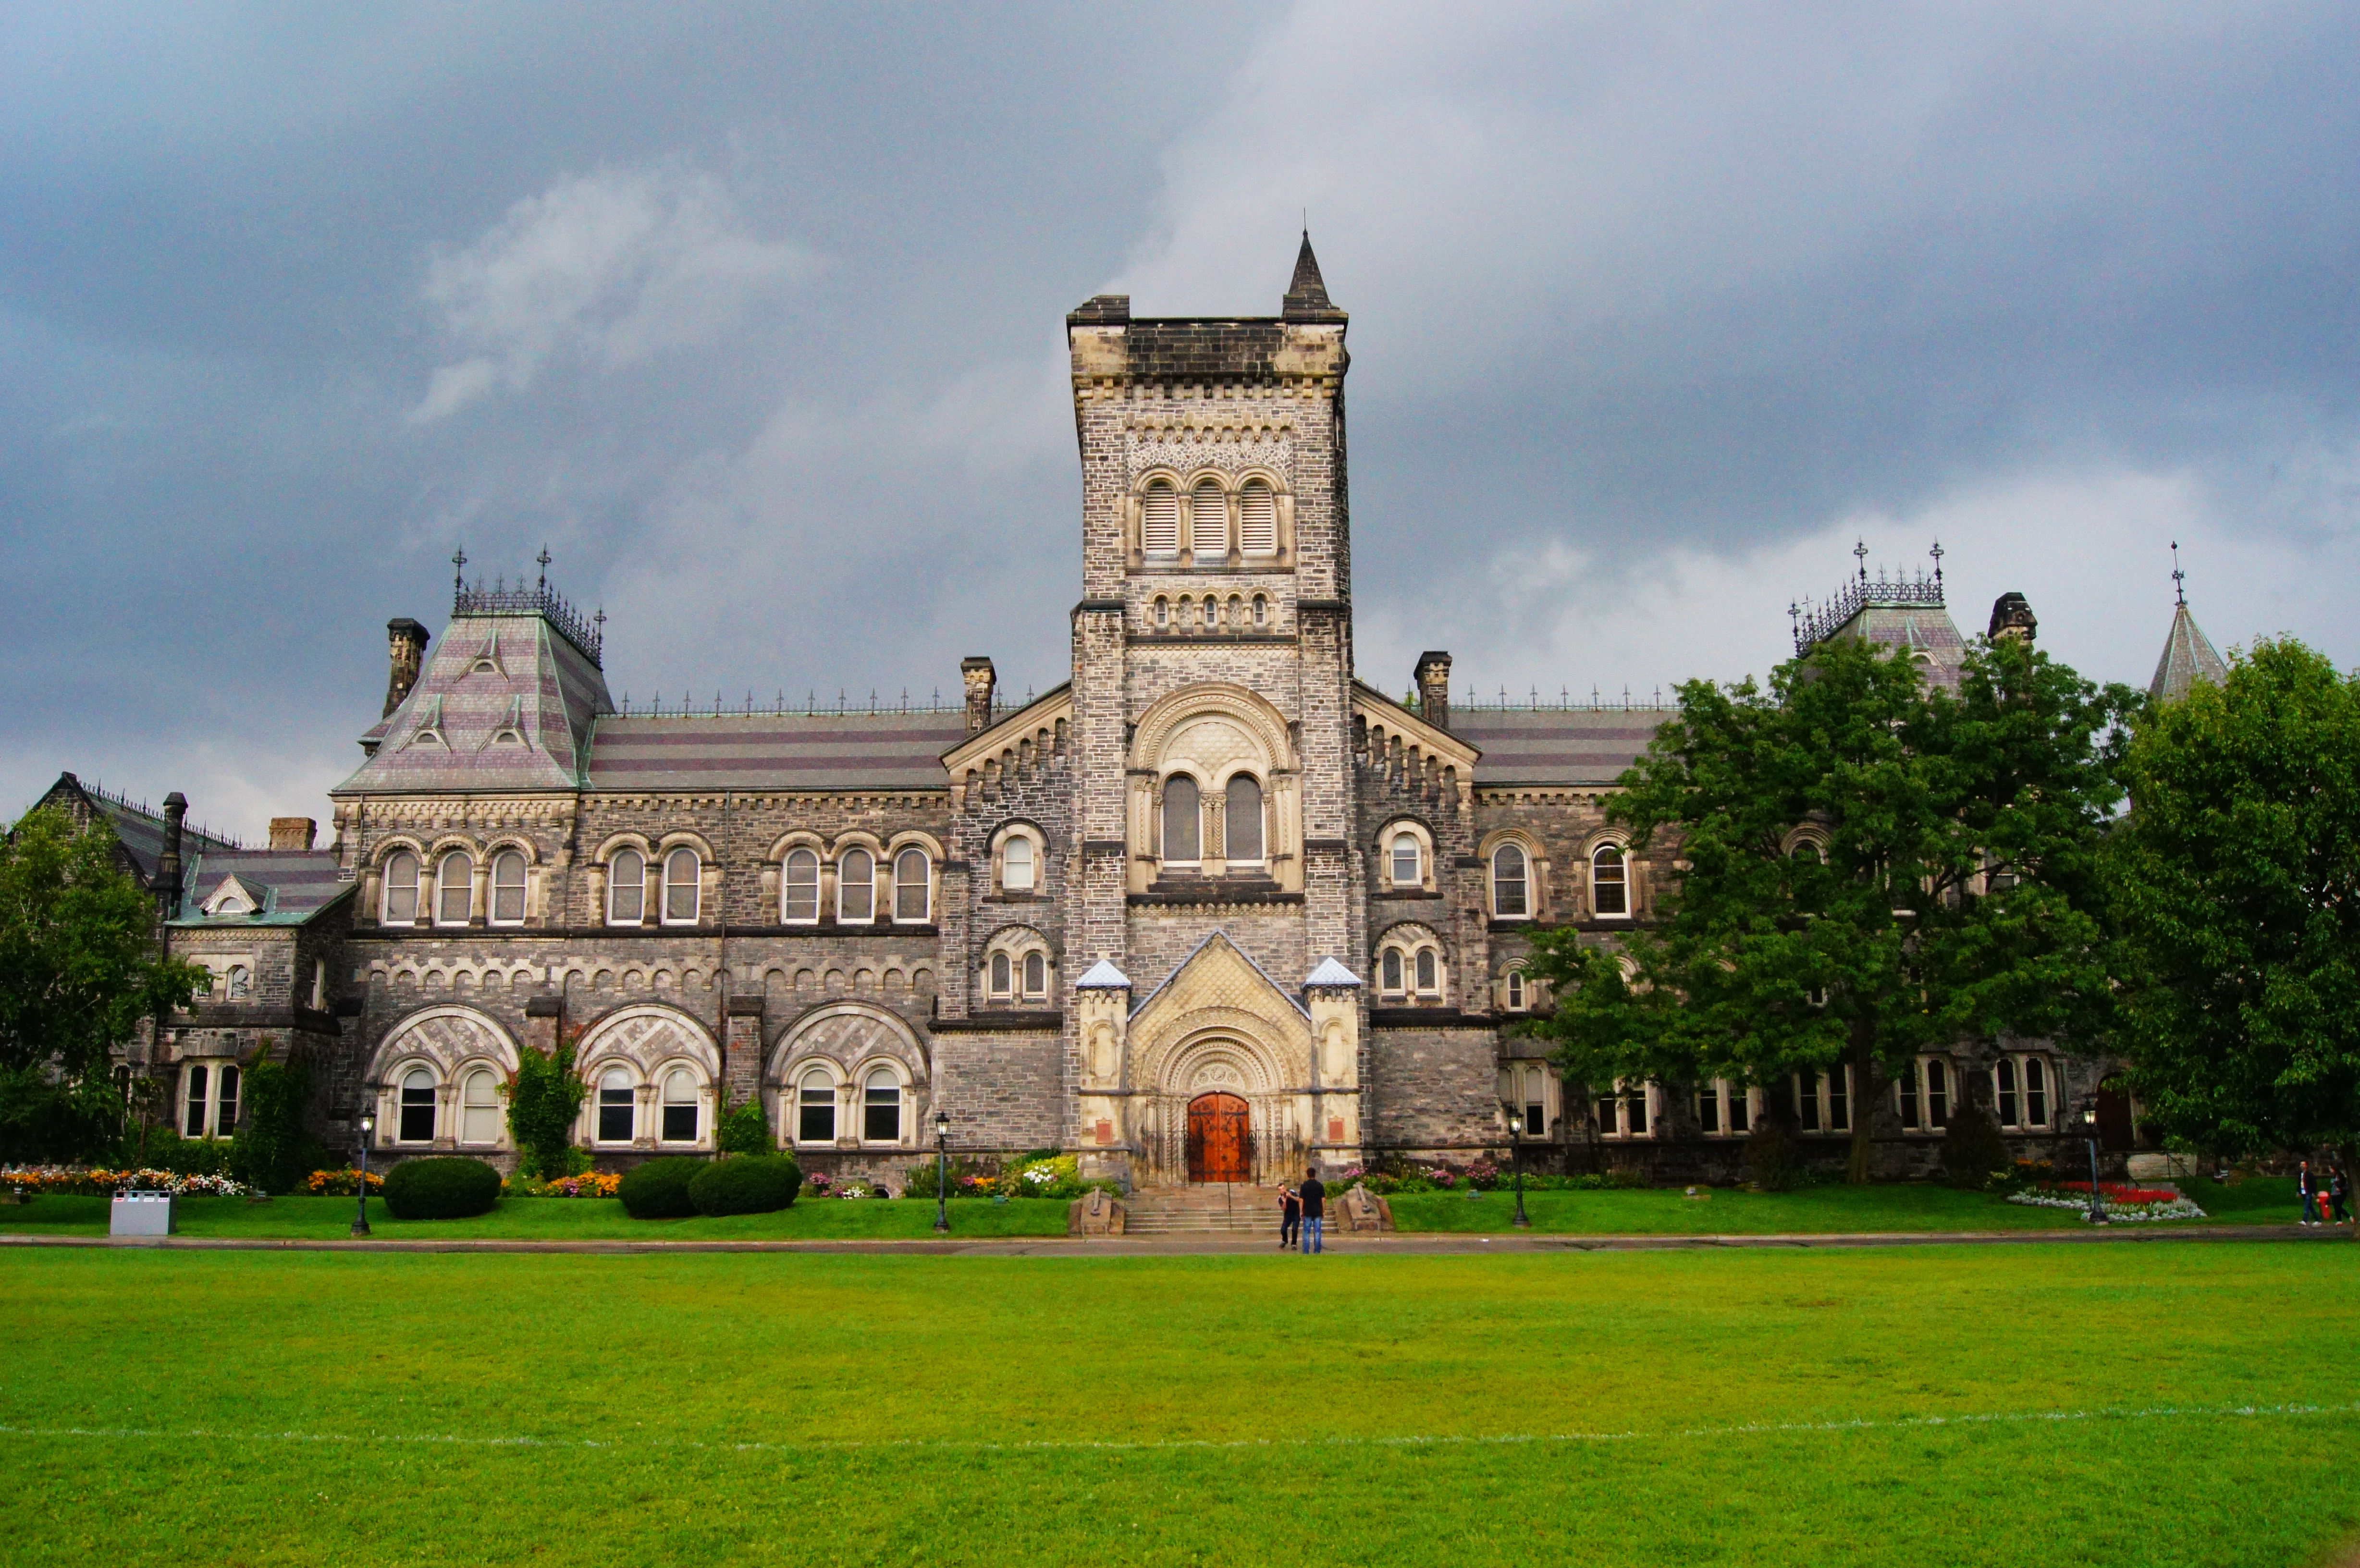
grass, architecture, lawn, building, chateau, palace, landmark, church, cathedral, place of worship, monastery, abbey, estate, stately home